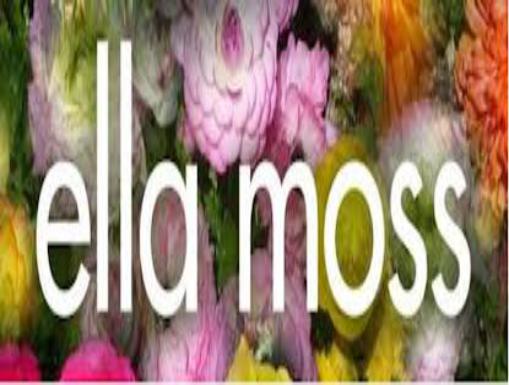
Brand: Ella Moss
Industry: Clothes